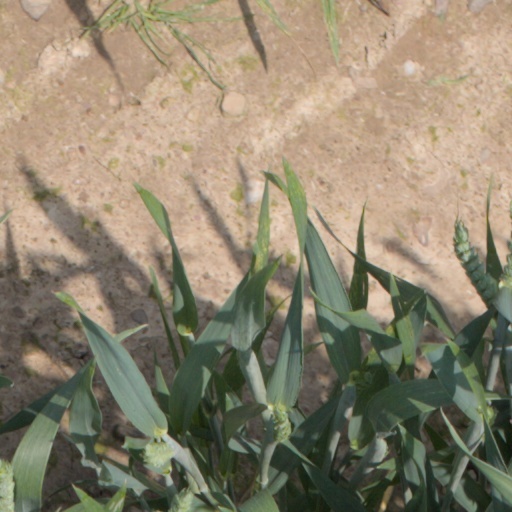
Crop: wheat